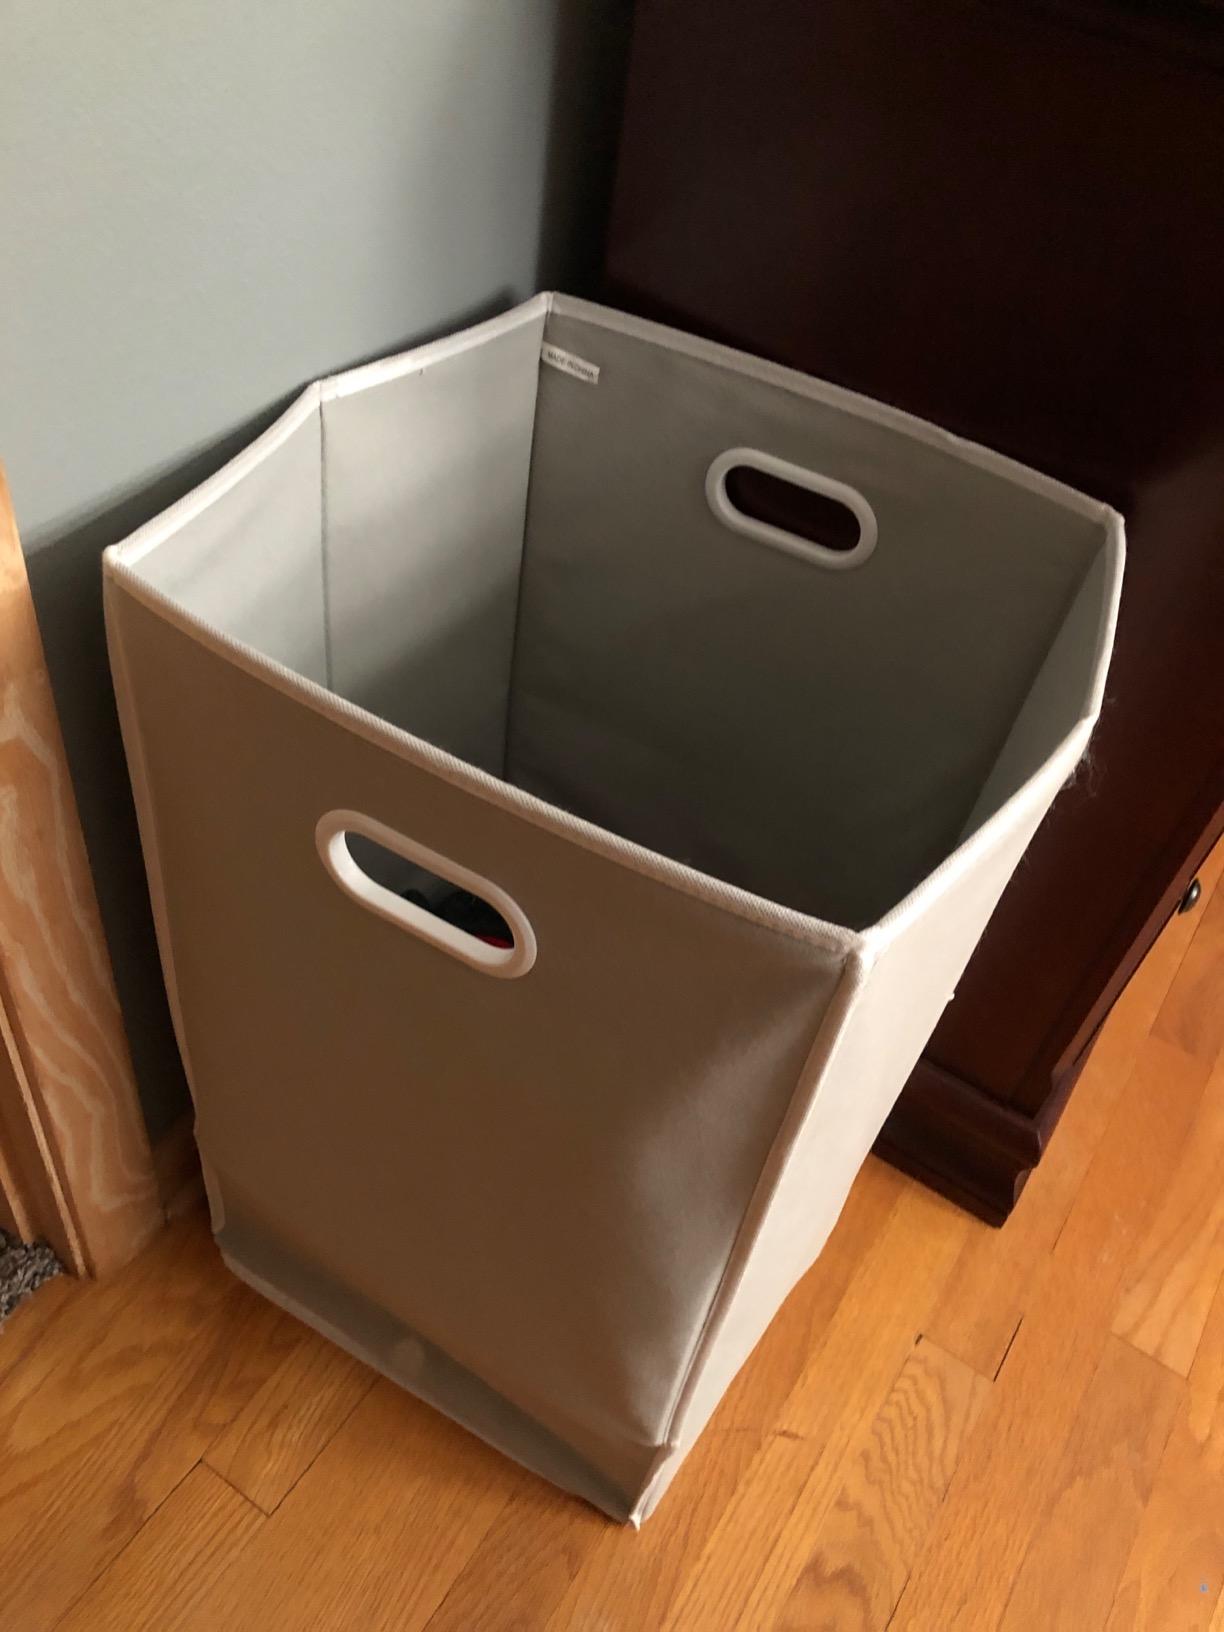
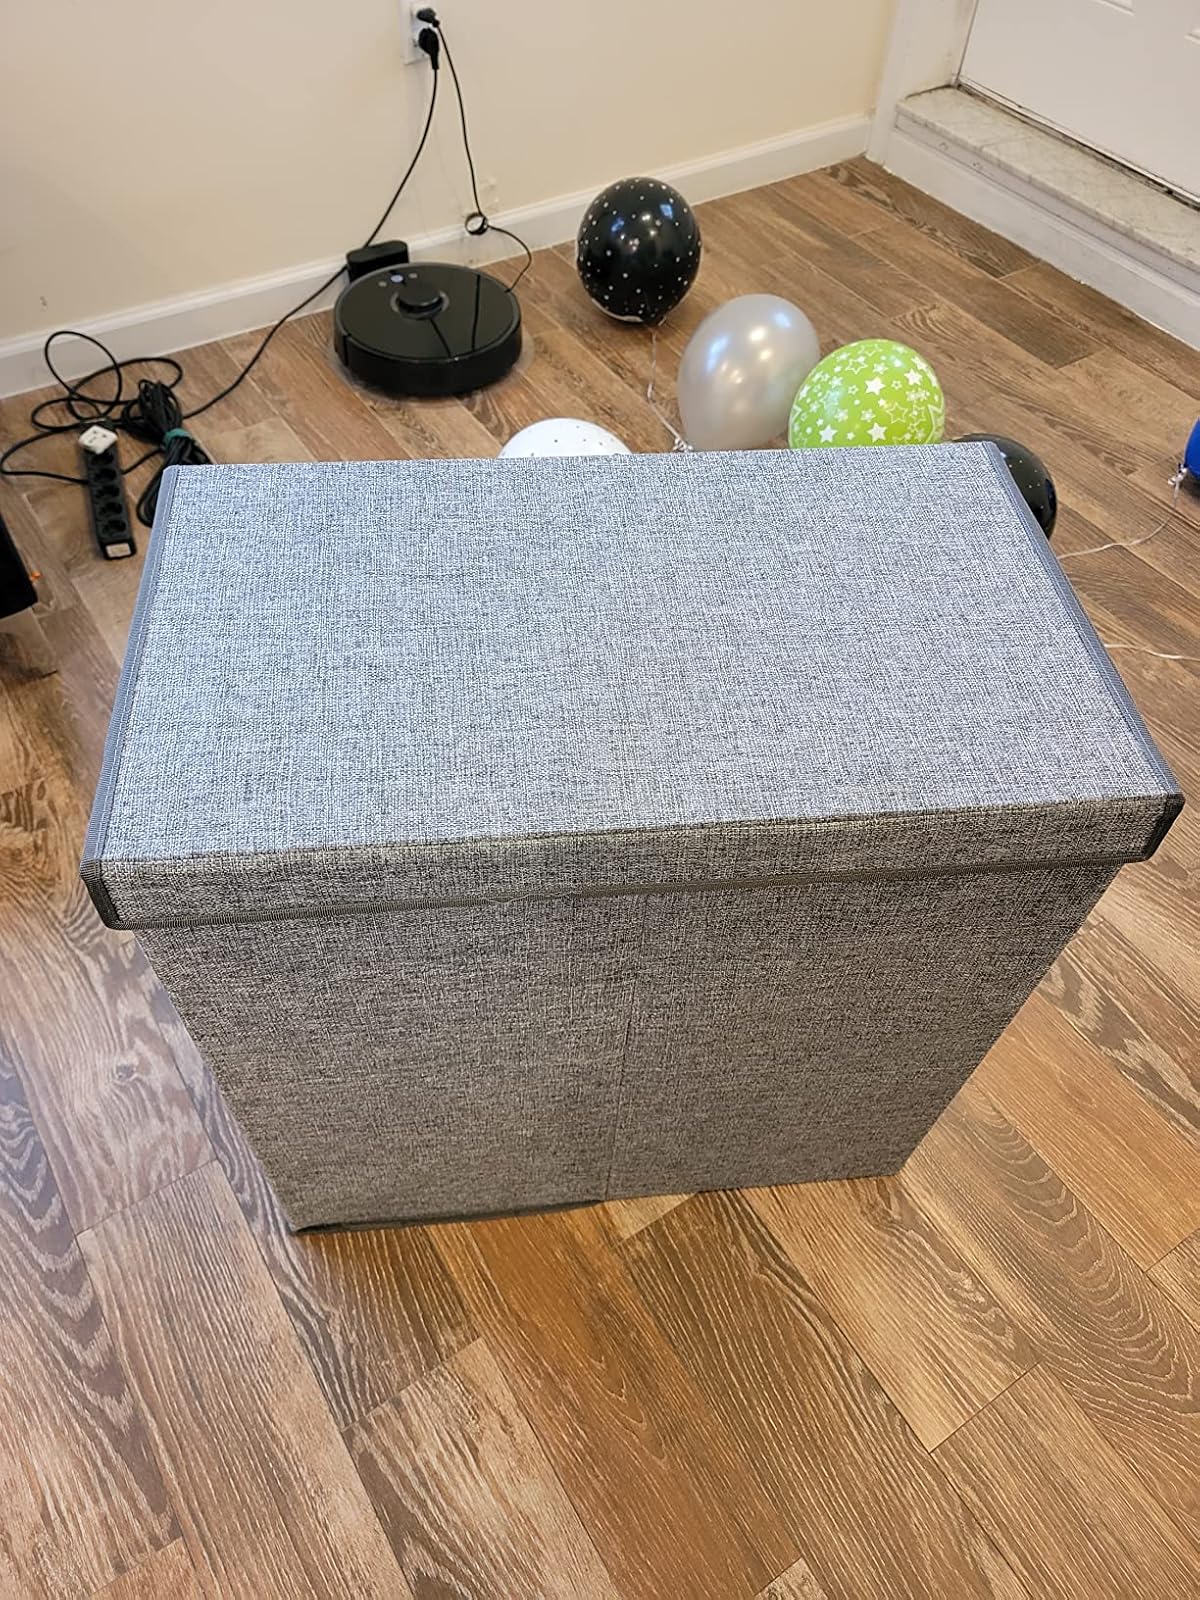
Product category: items_hamper
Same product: no